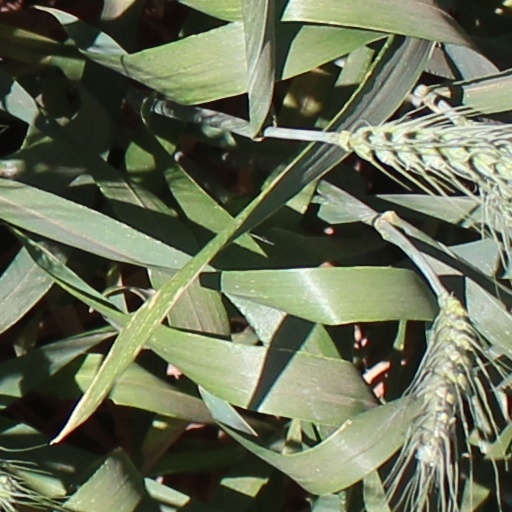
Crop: wheat